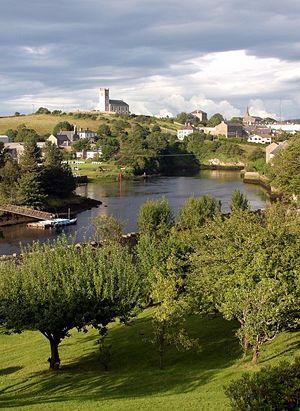
Ruaidhrí mac Raghnaill est noble d'Écosse du XIIIᵉ siècle. Fils de Raghnall, lui-même fils de Somerled, il semble avoir mené une vie de combat à la fois en Irlande et en Écosse. Il a combattu tant le royaume d'Écosse que les intérêts du royaume d'Angleterre, luttant contre les rois d'Écosse avec les Meic Uilleim révoltés et mourant pendant une guerre avec les Anglais lors de la Bataille de Ballyshannon en 1247.
L'Erne est un fleuve du nord-ouest de l'Irlande.